Cryme Tyme

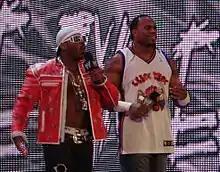
JTG (left) and Shad Gaspard (right) in 2009

Cryme Tyme was an American professional wrestling tag team consisting of JTG and Shad Gaspard, best known for their tenure in WWE.